China–North Korea relations

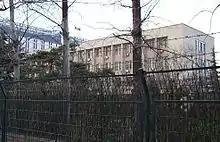

The bilateral relations between the People's Republic of China (PRC) and the Democratic People's Republic of Korea (DPRK) have been generally friendly, although they have been somewhat strained in recent years because of North Korea's nuclear program. They have a close special relationship. China and North Korea have a mutual aid and co-operation treaty, signed in 1961, which is currently the only defense treaty China has with any nation. China's relationship with North Korea is its only formal alliance.